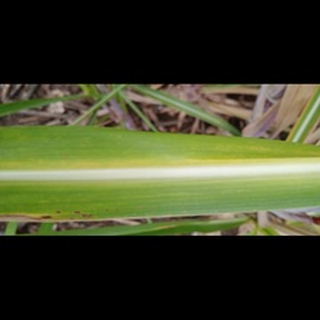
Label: sugarcane_yellow_leaf_disease